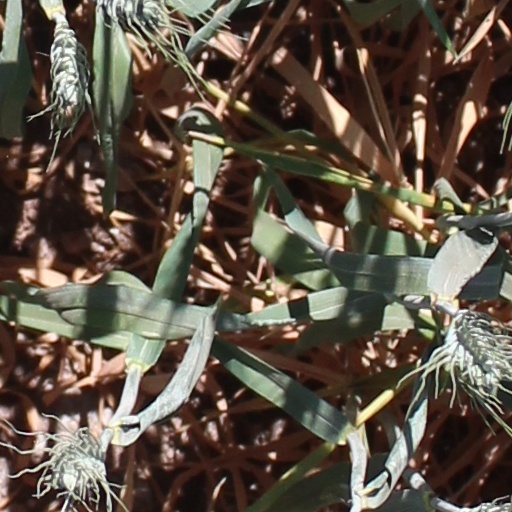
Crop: wheat